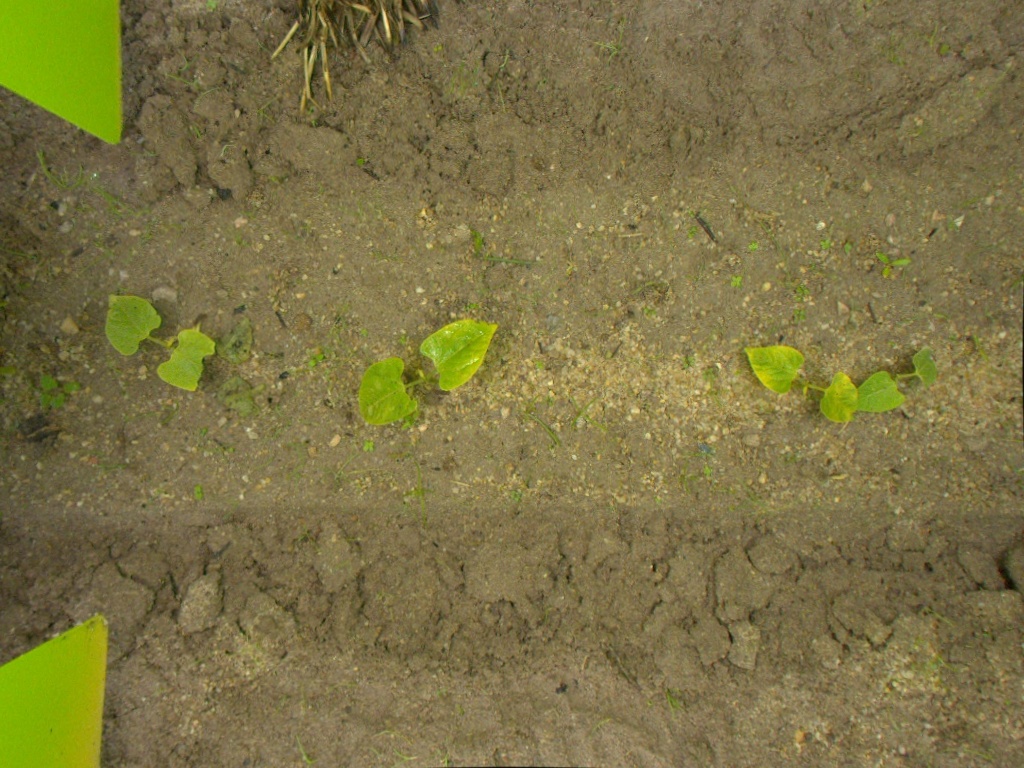
Crop: bean
Objects: bean, bean, bean, bean